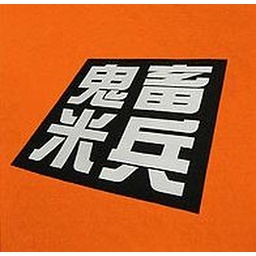
anti American war propoganda from WWII, I think I read it was a sign on a beach in Japan somewhere...